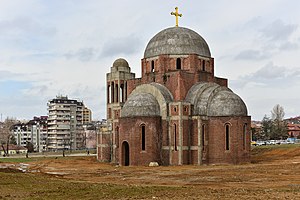
Pristina / Billeder
Pristina er hovedstad og største by i Kosovo. Pristina har 211.129 indbyggere. Byens gamle navn var Ulpiana.